COVID-19 pandemic on Diamond Princess

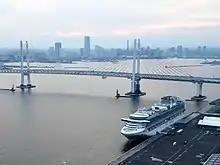
"Diamond Princess" undergoing a cleaning and disinfection process at Daikoku Pier in Yokohama Port photographed on 1 March 2020

In early March 2020, Indonesia evacuated 69 Indonesian crew of "Diamond Princess", after their COVID-19 test results in Japan were negative. However, an Indonesian naval hospital ship bringing them to Sebaru Island for a mandatory quarantine period had two crew ill. All were tested again; 67 passed the second test, but two did not and were retested with a more accurate, different test, with one negative and one positive result. The 68 people with negative tests disembarked at Sebaru Island for observation and the one positive case was evacuated by helicopter to Persahabatan Hospital.